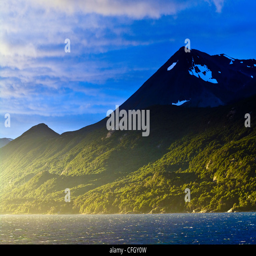
sun rays illuminate a beech forest on lower slopes